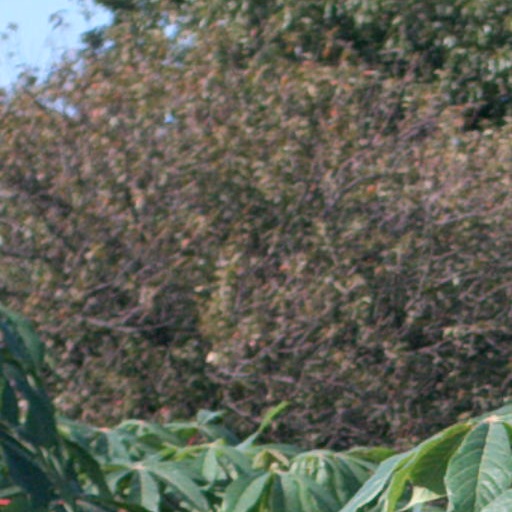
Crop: cassava